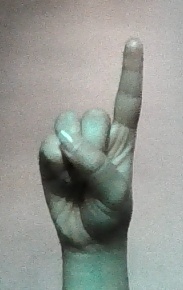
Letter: bb